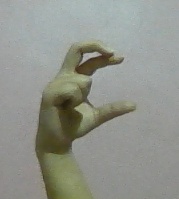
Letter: thal